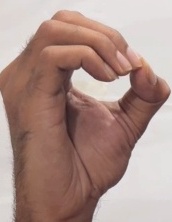
ASL sign: O